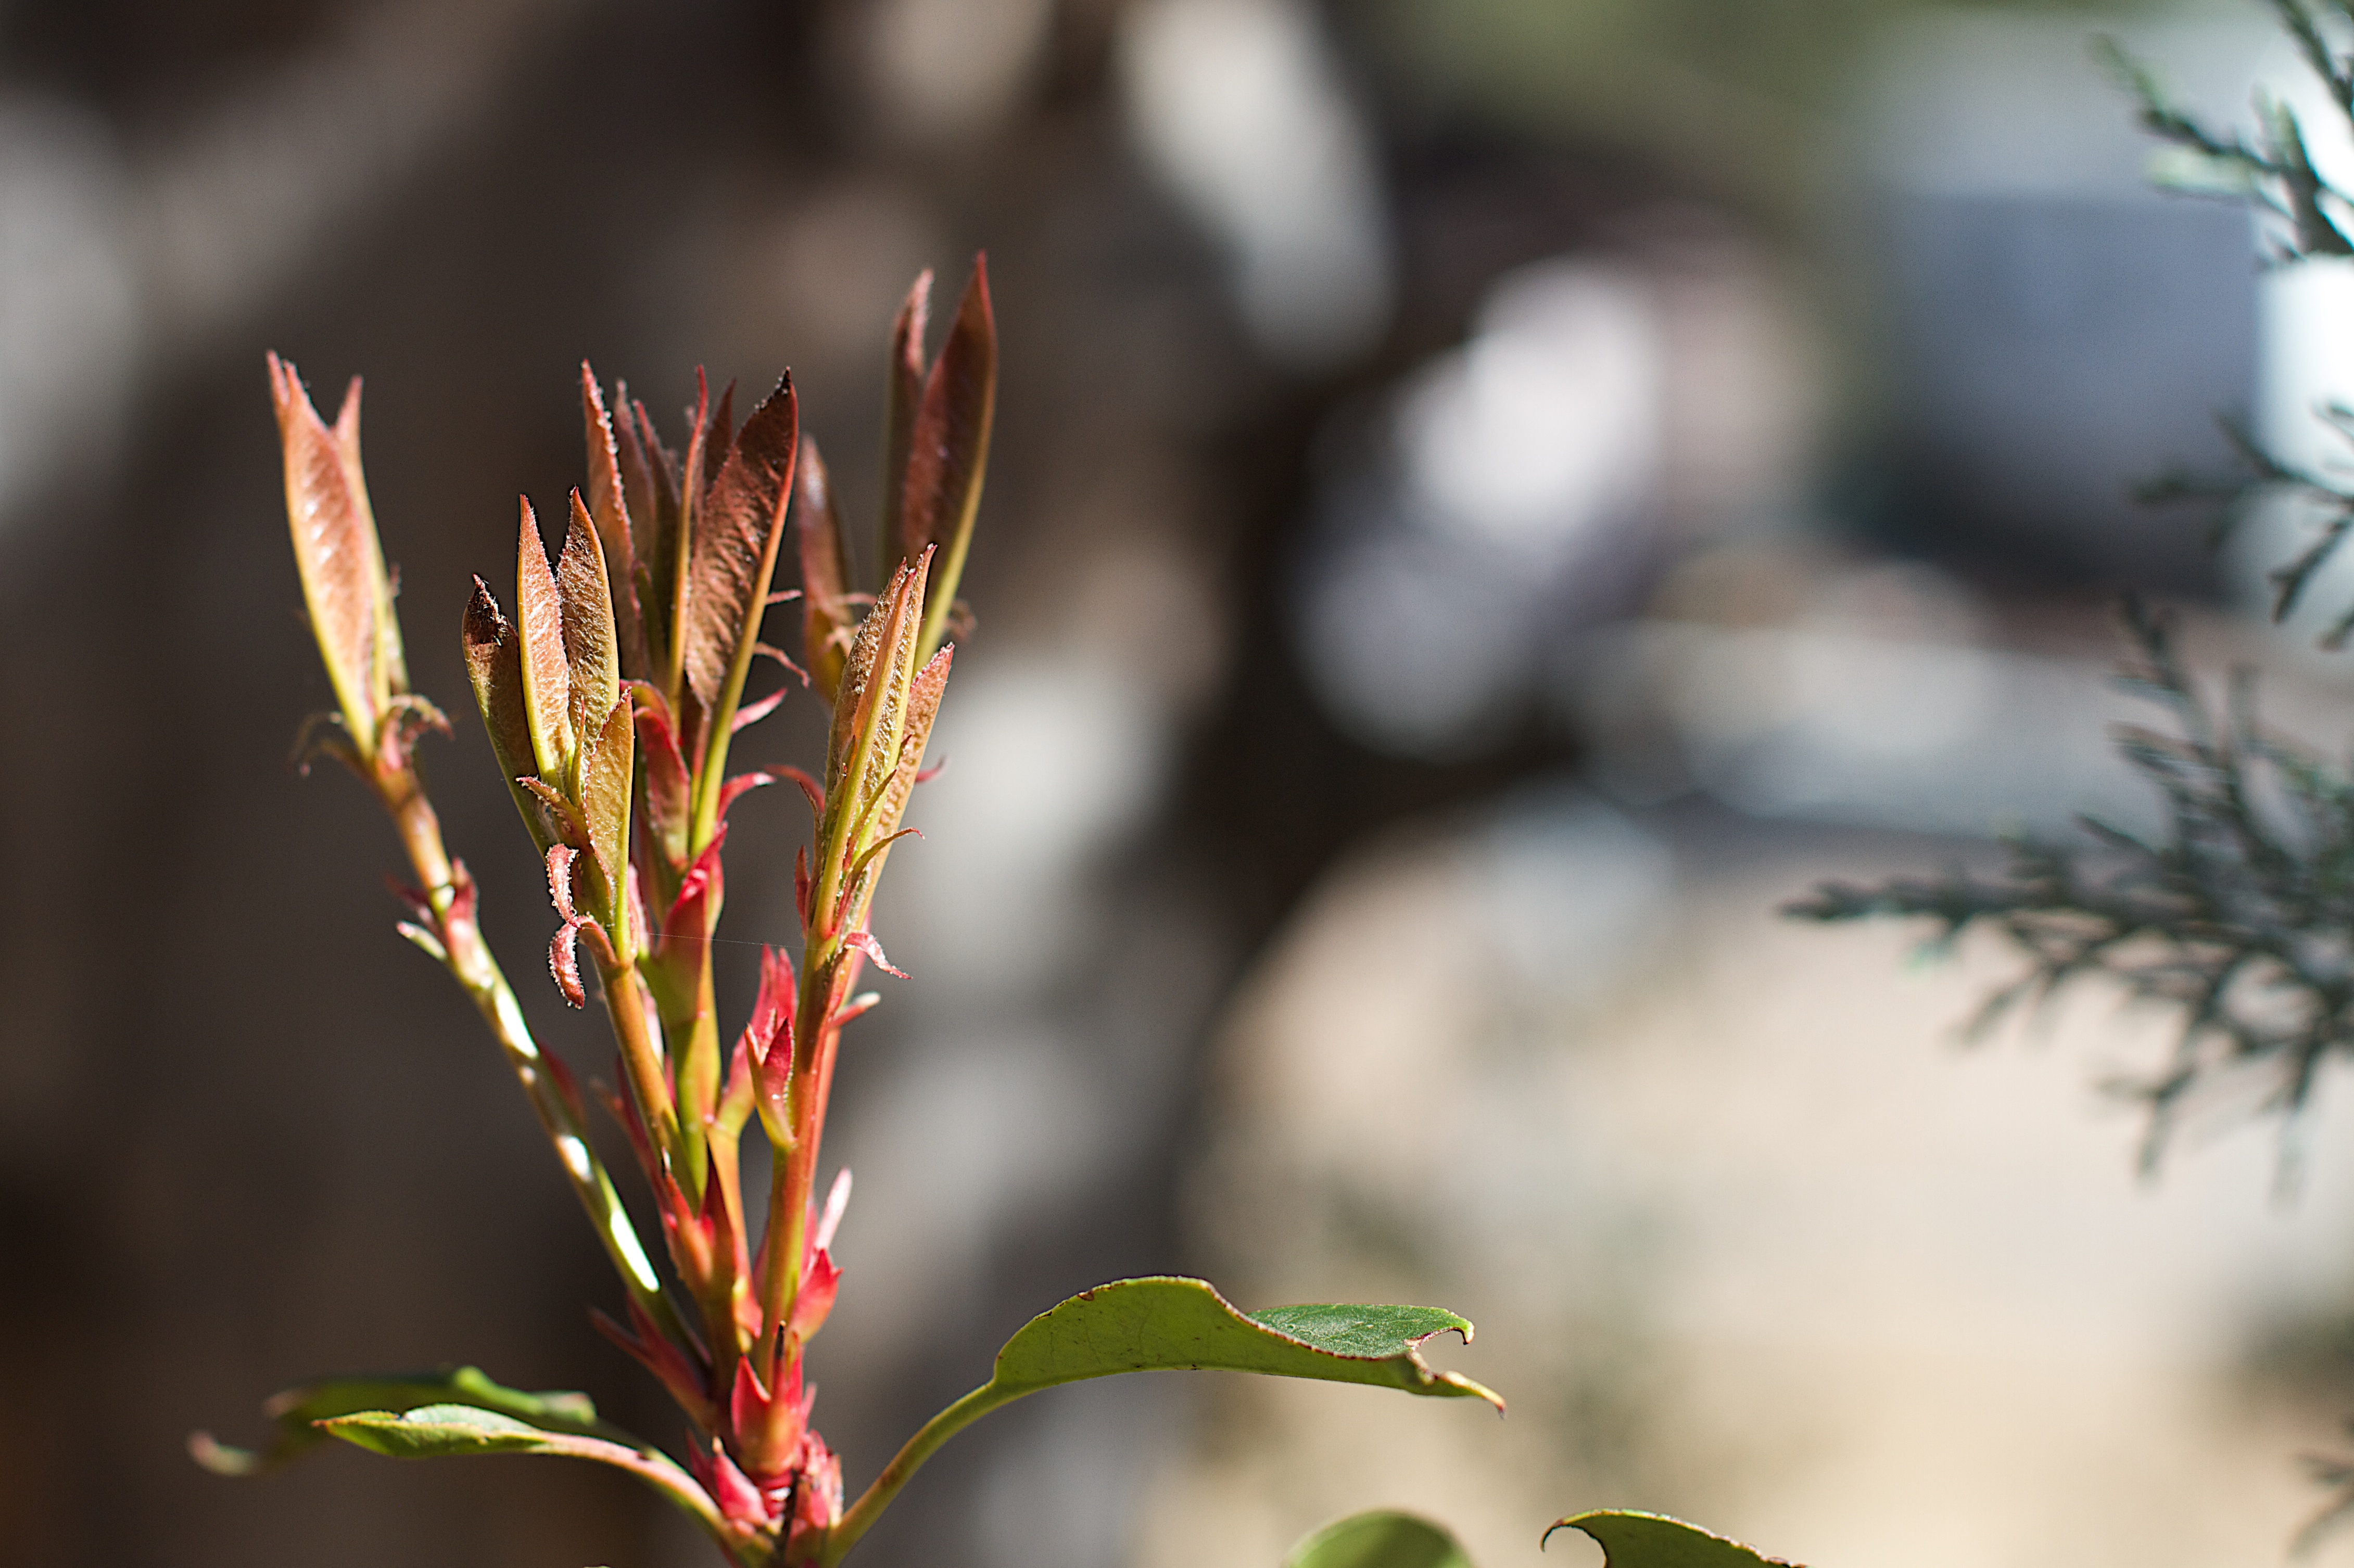
tree, nature, grass, branch, blossom, plant, leaf, flower, green, autumn, botany, flora, season, fauna, twig, wildflower, close up, shrub, macro photography, flowering plant, grass family, plant stem, woody plant, land plant